The Heritage (Oklahoma City, Oklahoma)

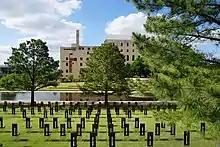

In 2000, the western 1/3 of the building was restored and became the home of the Oklahoma City National Memorial Museum, an affiliate of the National Park Service and the National Memorial Institute for the Prevention of Terrorism.